Stoat

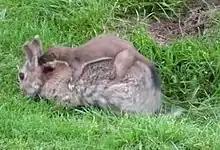
Stoat killing a European rabbit

The stoat is an opportunistic predator that moves rapidly and checks every available burrow or crevice for food. Because of their larger size, male stoats are less successful than females in pursuing rodents far into tunnels. Stoats regularly climb trees to gain access to birds' nests, and are common raiders of nest boxes, particularly those of large species. The stoat reputedly mesmerises prey such as rabbits by a "dance" (sometimes called the weasel war dance), though this behaviour could be linked to "Skrjabingylus" infections. The stoat seeks to immobilize large prey such as rabbits with a bite to the spine at the back of the neck. The stoat may surplus kill when the opportunity arises; excess prey is usually cached and eaten later. Overweight stoats would be at a disadvantage when pursuing prey into their burrows. Small prey typically die instantly from a bite to the back of the neck, while larger prey, such as rabbits, typically die of shock, as the stoat's canine teeth are too short to reach the spinal column or major arteries.